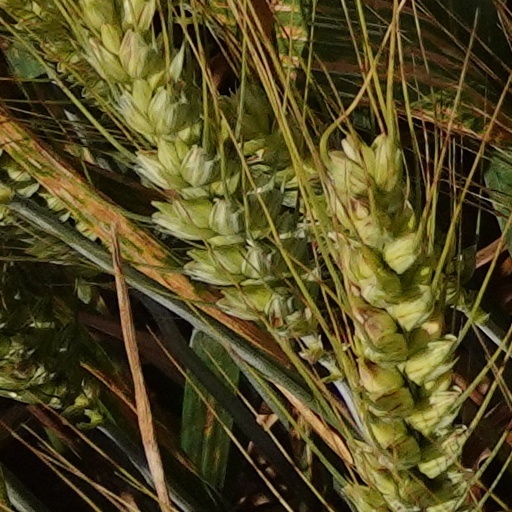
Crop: wheat